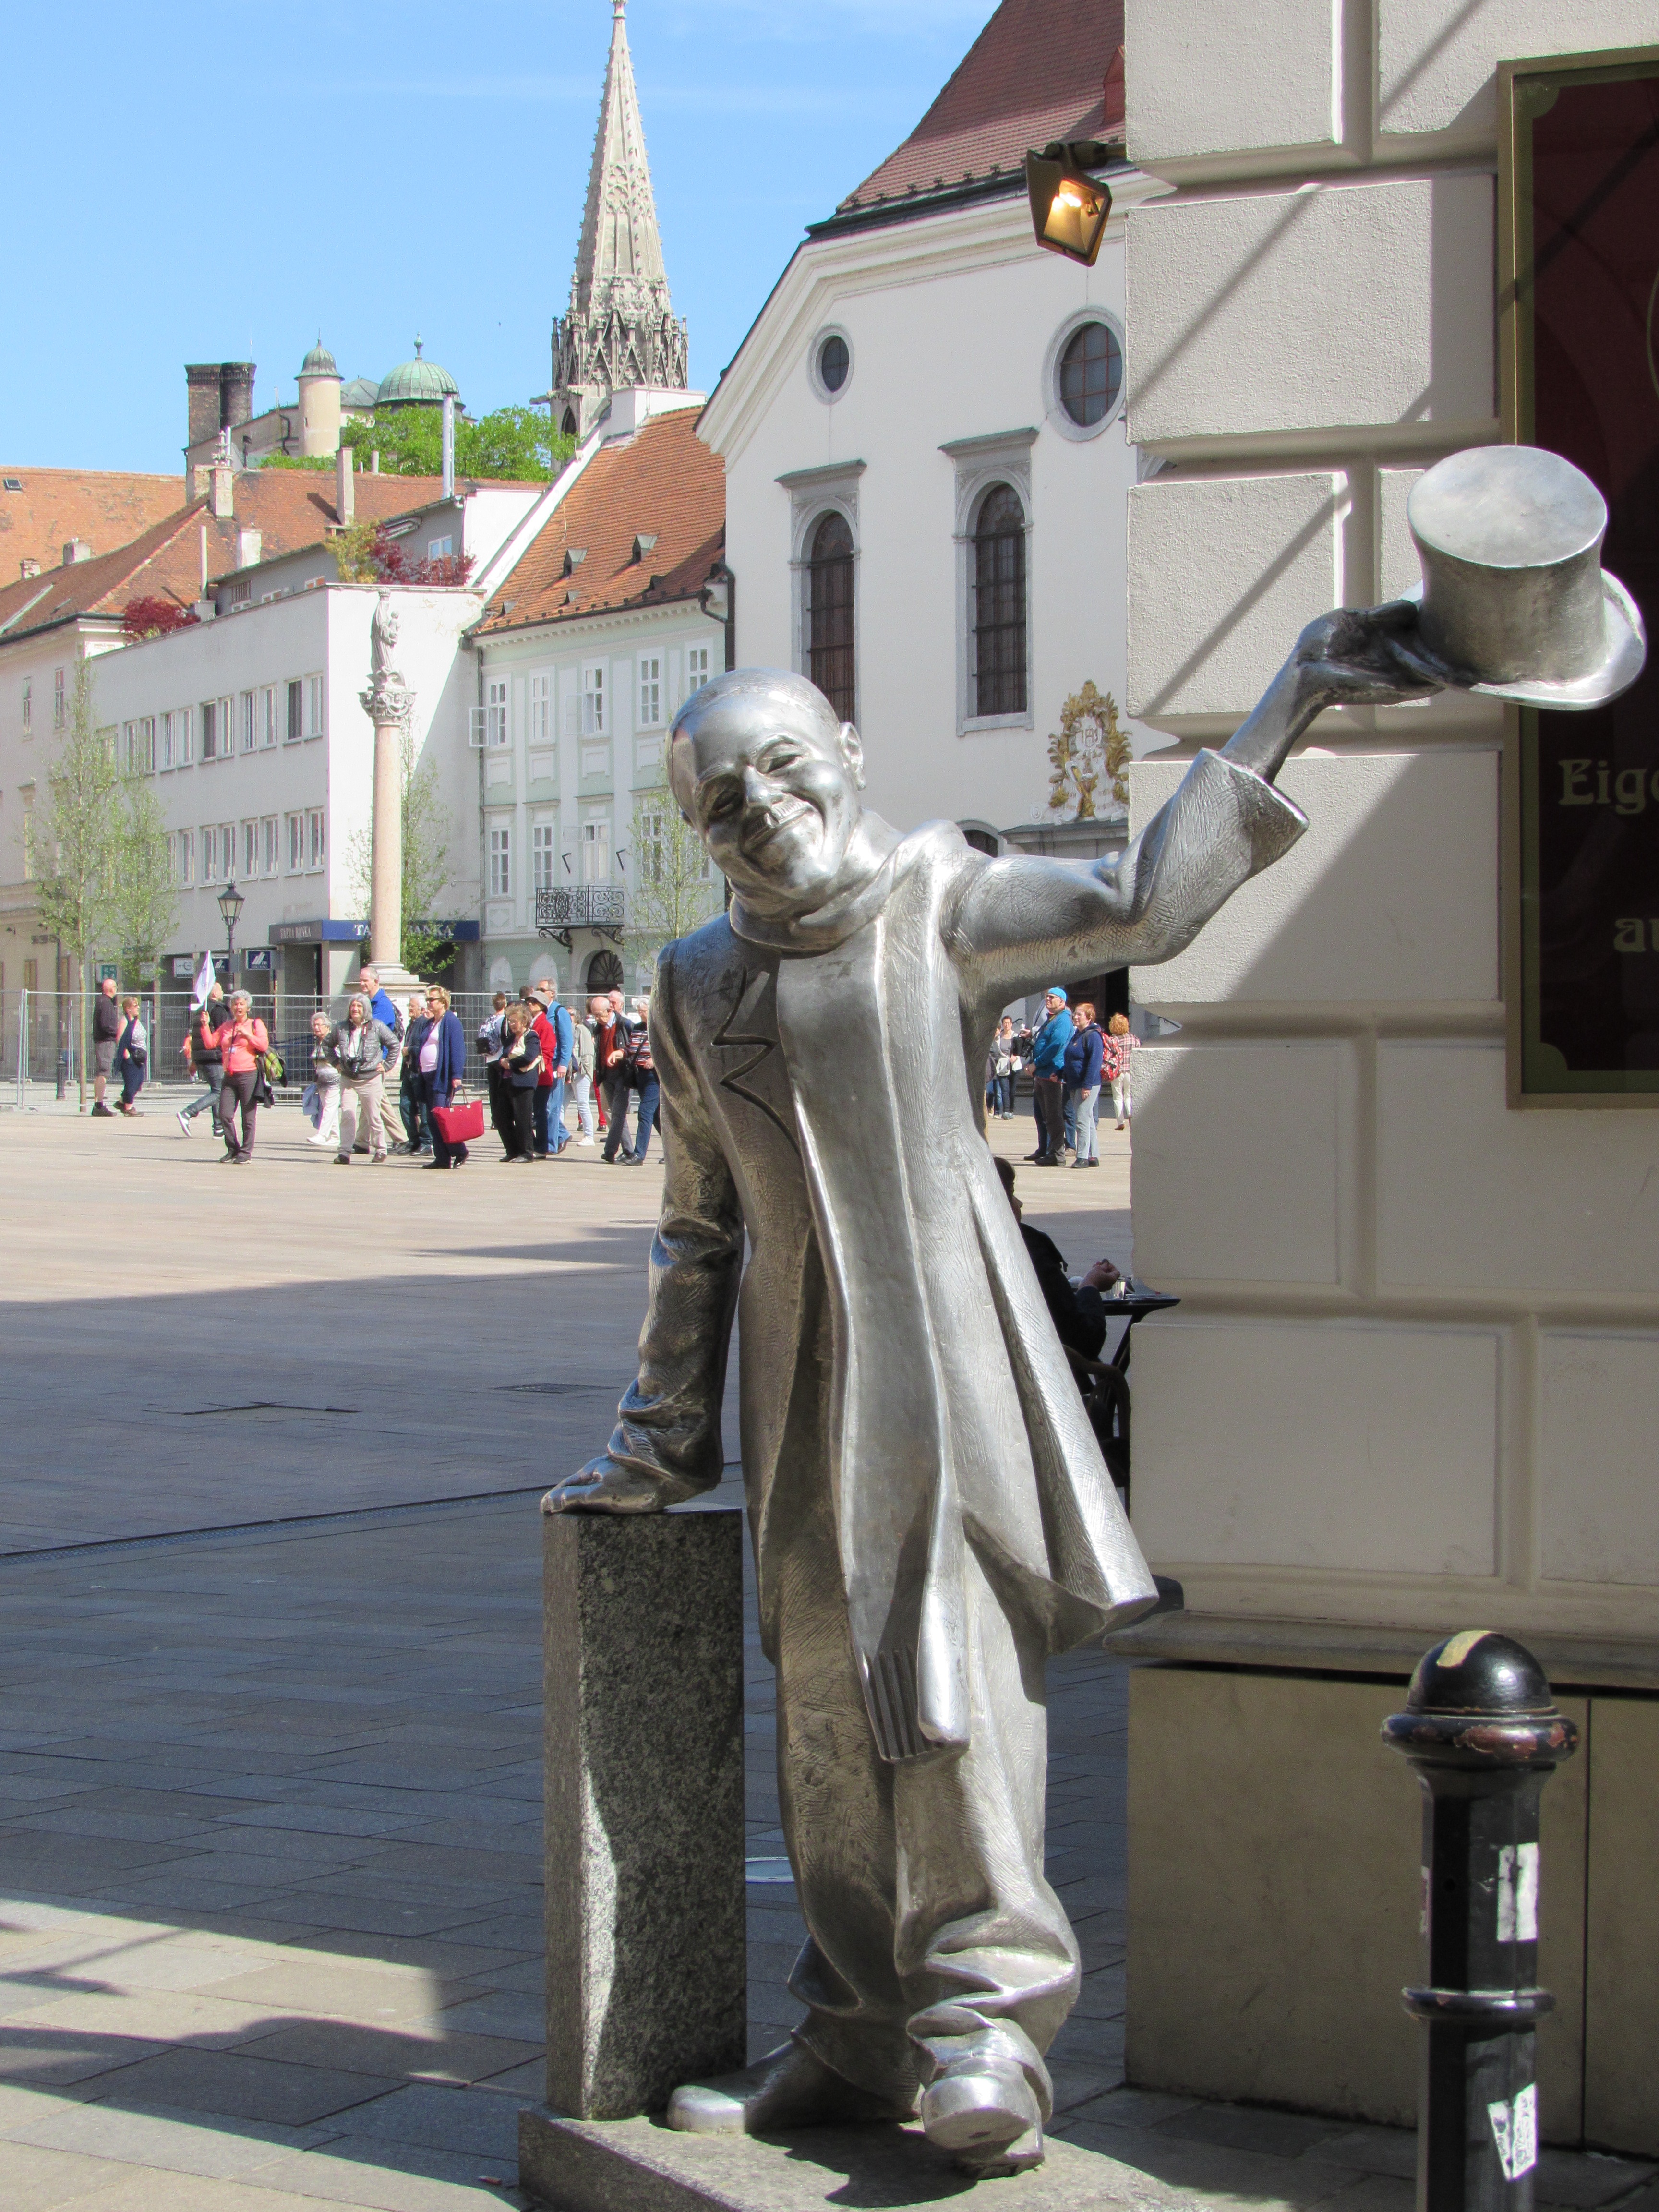
monument, statue, sculpture, art, center, bratislava, slovakia